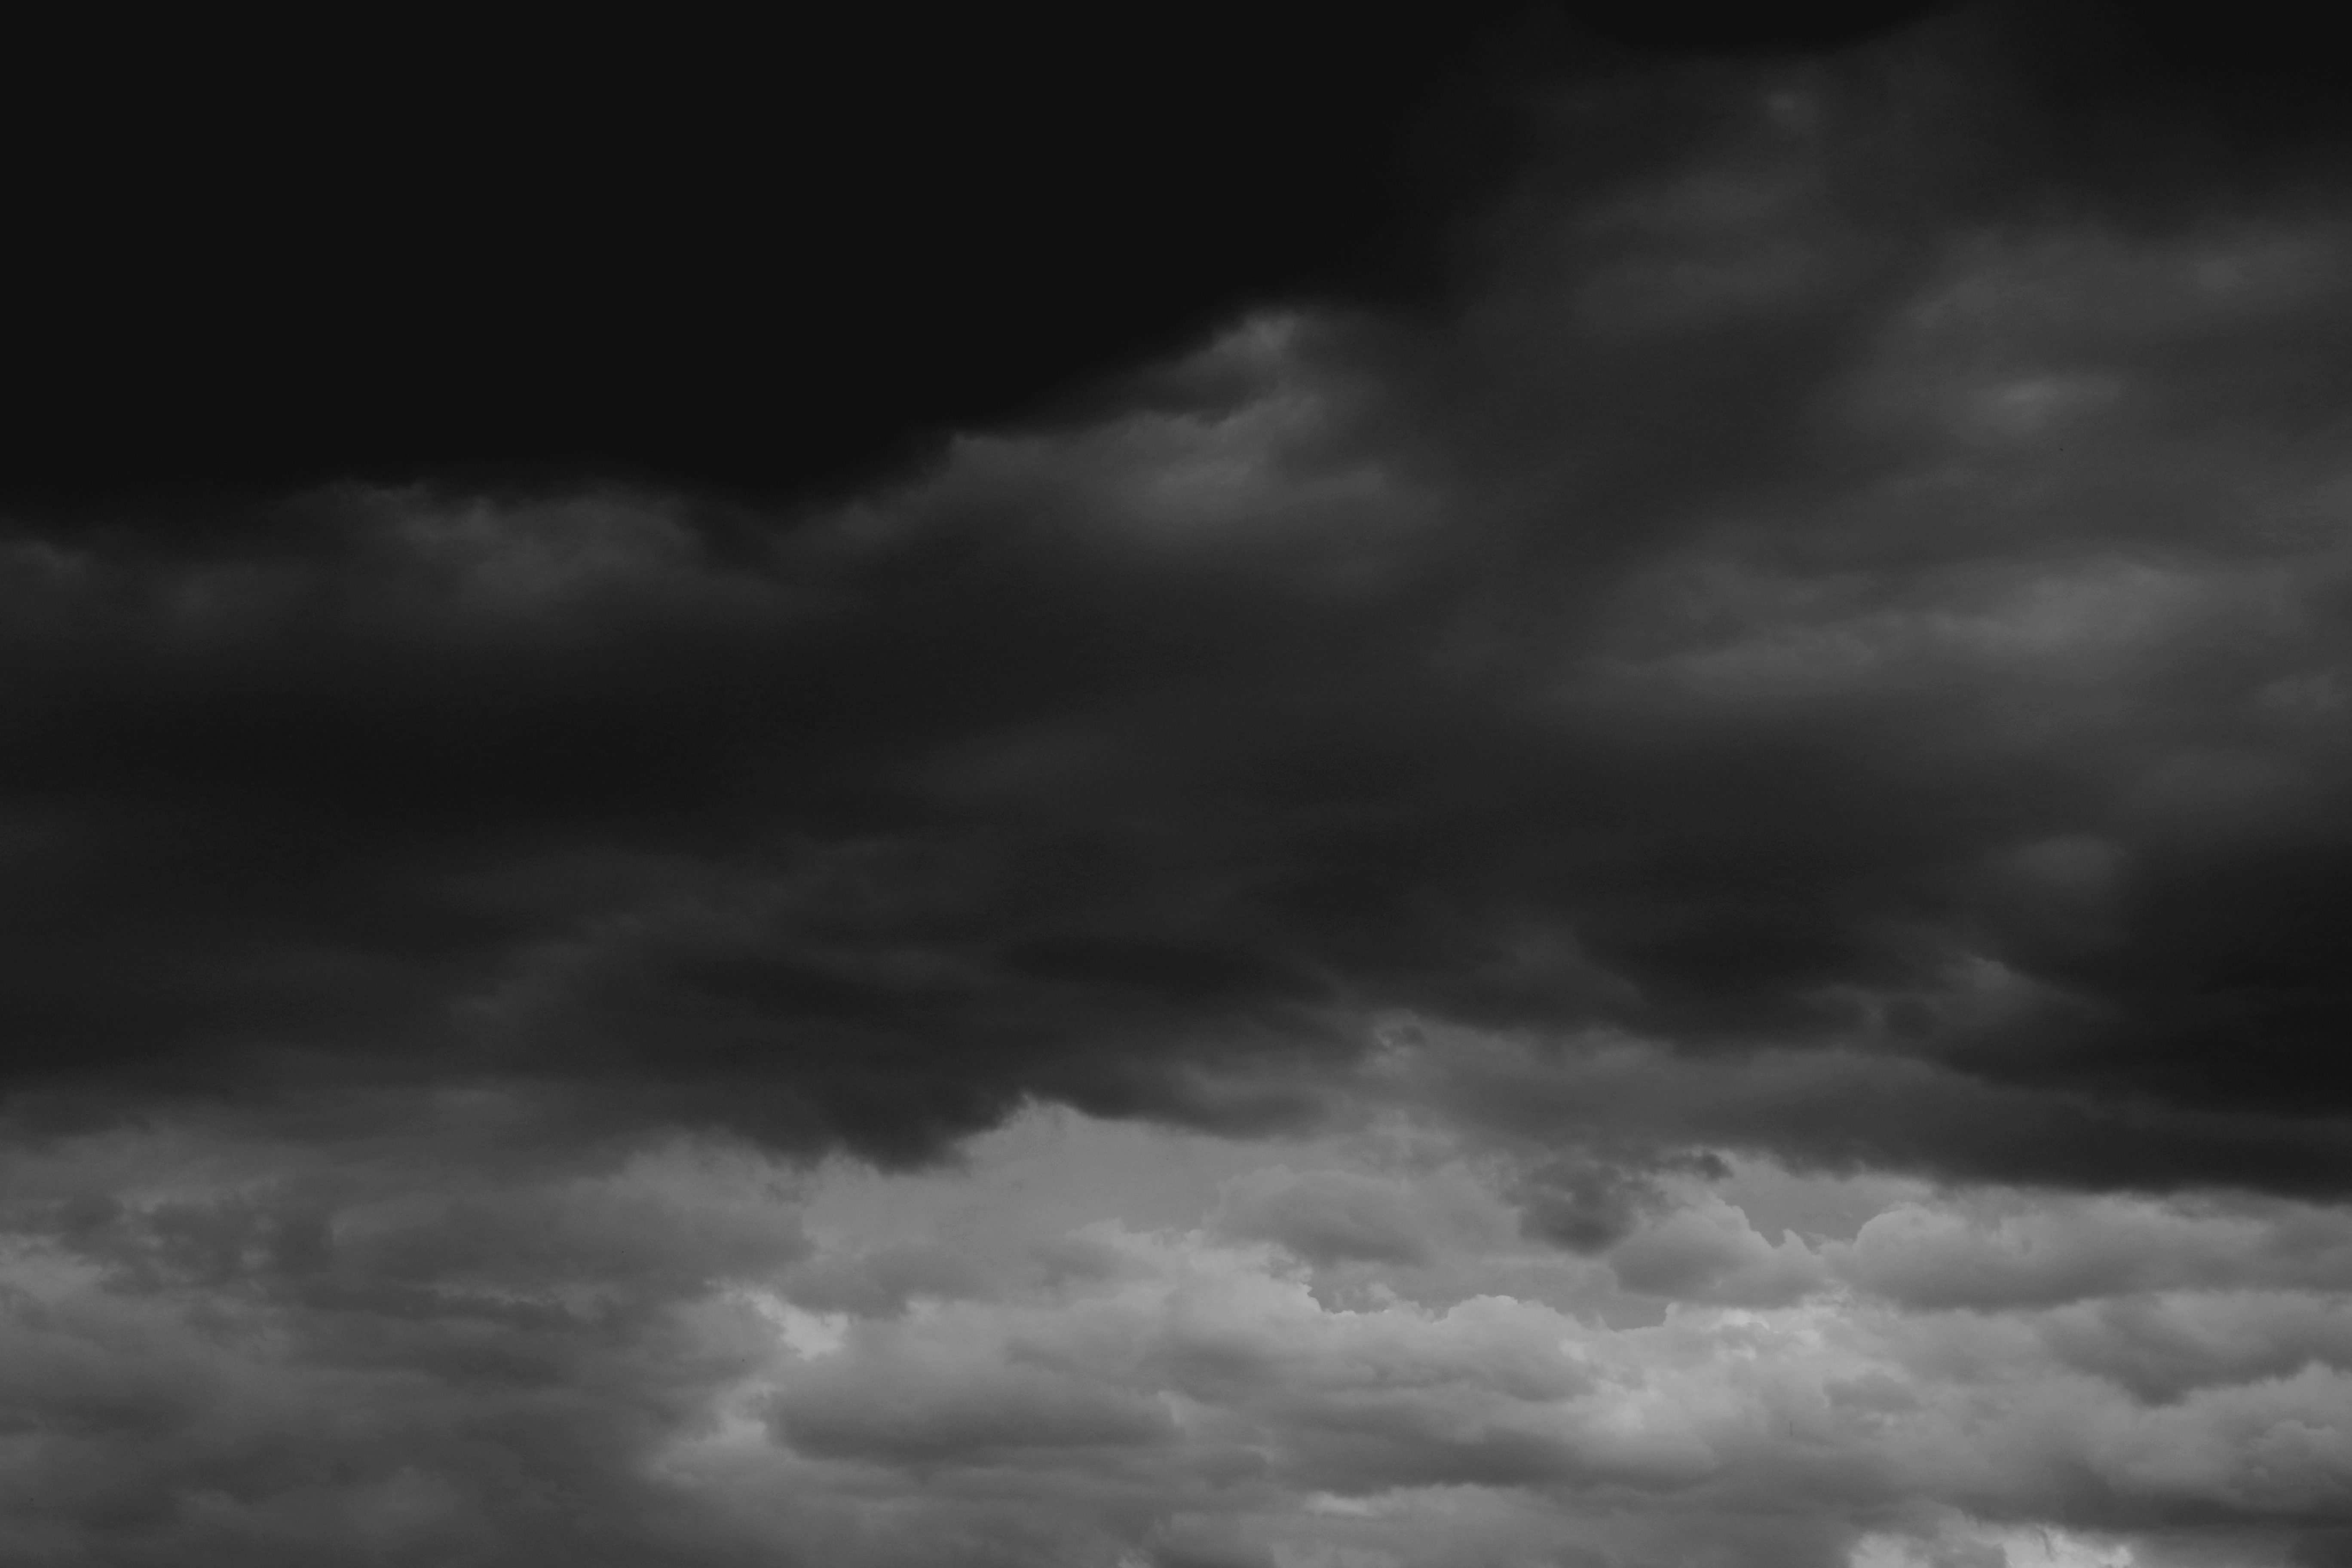
cloud, black and white, sky, atmosphere, weather, storm, cumulus, darkness, monochrome, phenomenon, meteorological phenomenon, monochrome photography